Sly Fox Brewery

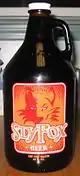
Sly Fox growler

In addition to the traditional take-home growlers of beer, Sly Fox started bottling their beers in late 2005 and started canning in early 2006.